Cannibals and Missionaries

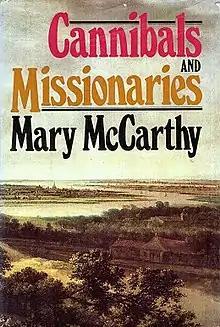
First edition

Cannibals and Missionaries is a 1979 thriller novel by Mary McCarthy which examines the "psychology of terrorism." The novel focuses on the action created when a Dutch/Arab terrorists hijack an Air France plane full of Americans on a flight towards Iran.